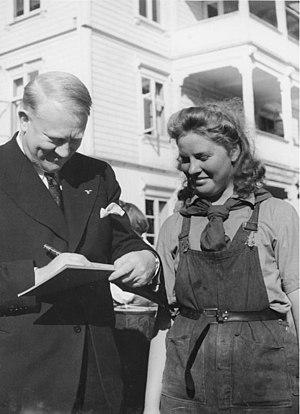
Vidkun Abraham Lauritz Jonnsøn Quisling est un homme d'État norvégien né le 18 juillet 1887 et mort fusillé le 24 octobre 1945. Il est dans son pays le principal artisan de la collaboration avec l'occupant nazi pendant la Seconde Guerre mondiale. Son nom est passé dans le langage courant en Norvège et dans le monde anglophone comme synonyme de « traître ».